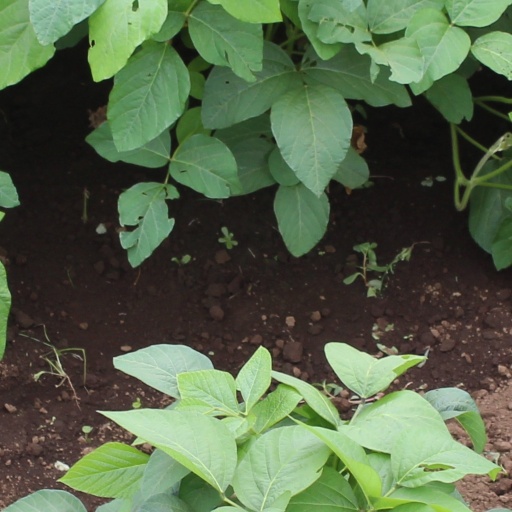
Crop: soybean